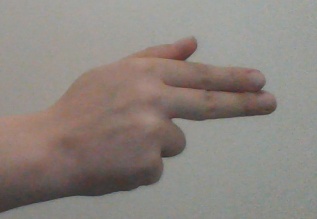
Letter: ghain